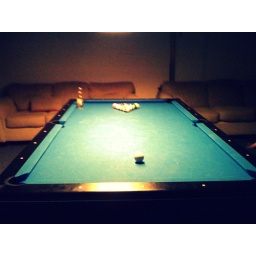
Pool table that was at the house we stayed at in Florida.